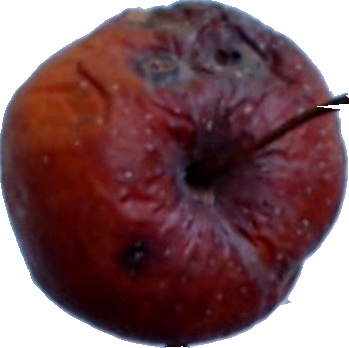
Label: apple_rotten_1